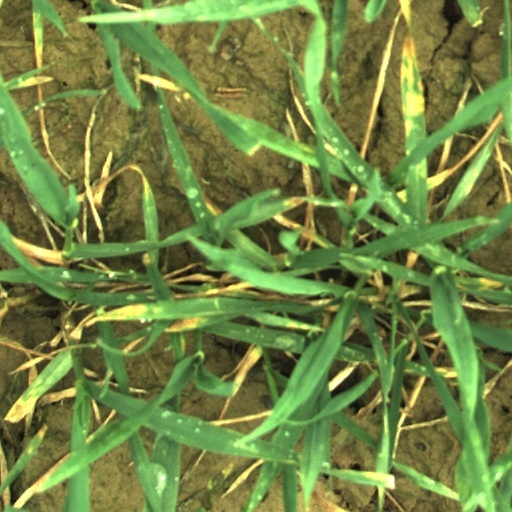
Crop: wheat